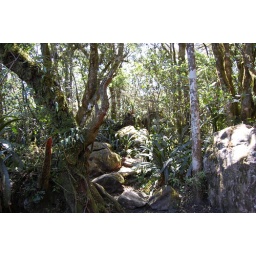
A step back in time. This is a rain forest in the mountains at Gods Window.